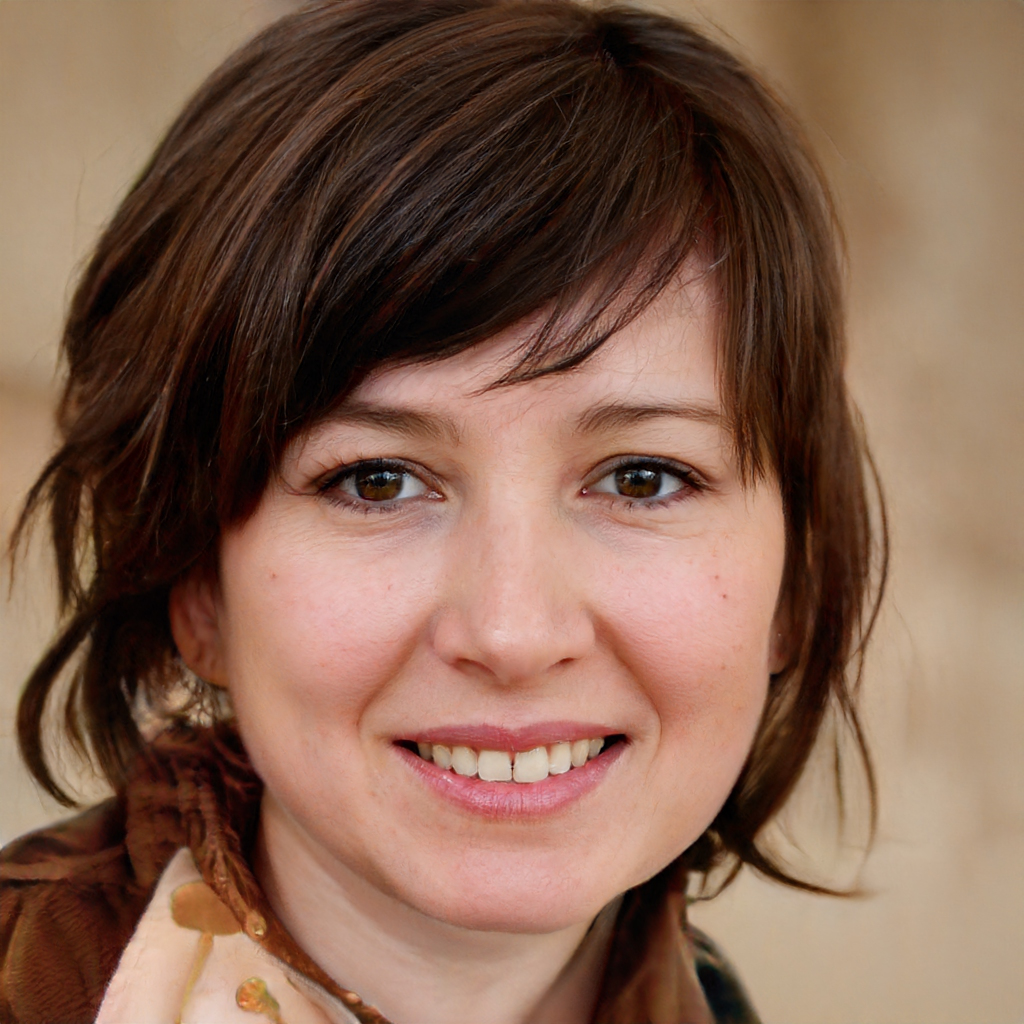
Portrait style: Real Portrait